Hans Beat Wieland

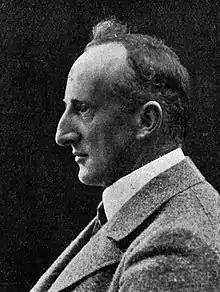
Portrait of Hans Beat Wieland

Hans Beat Wieland (11 June 1867 – 23 August 1945) was a Swiss painter, best known for his realist paintings of Alpine sceneries.